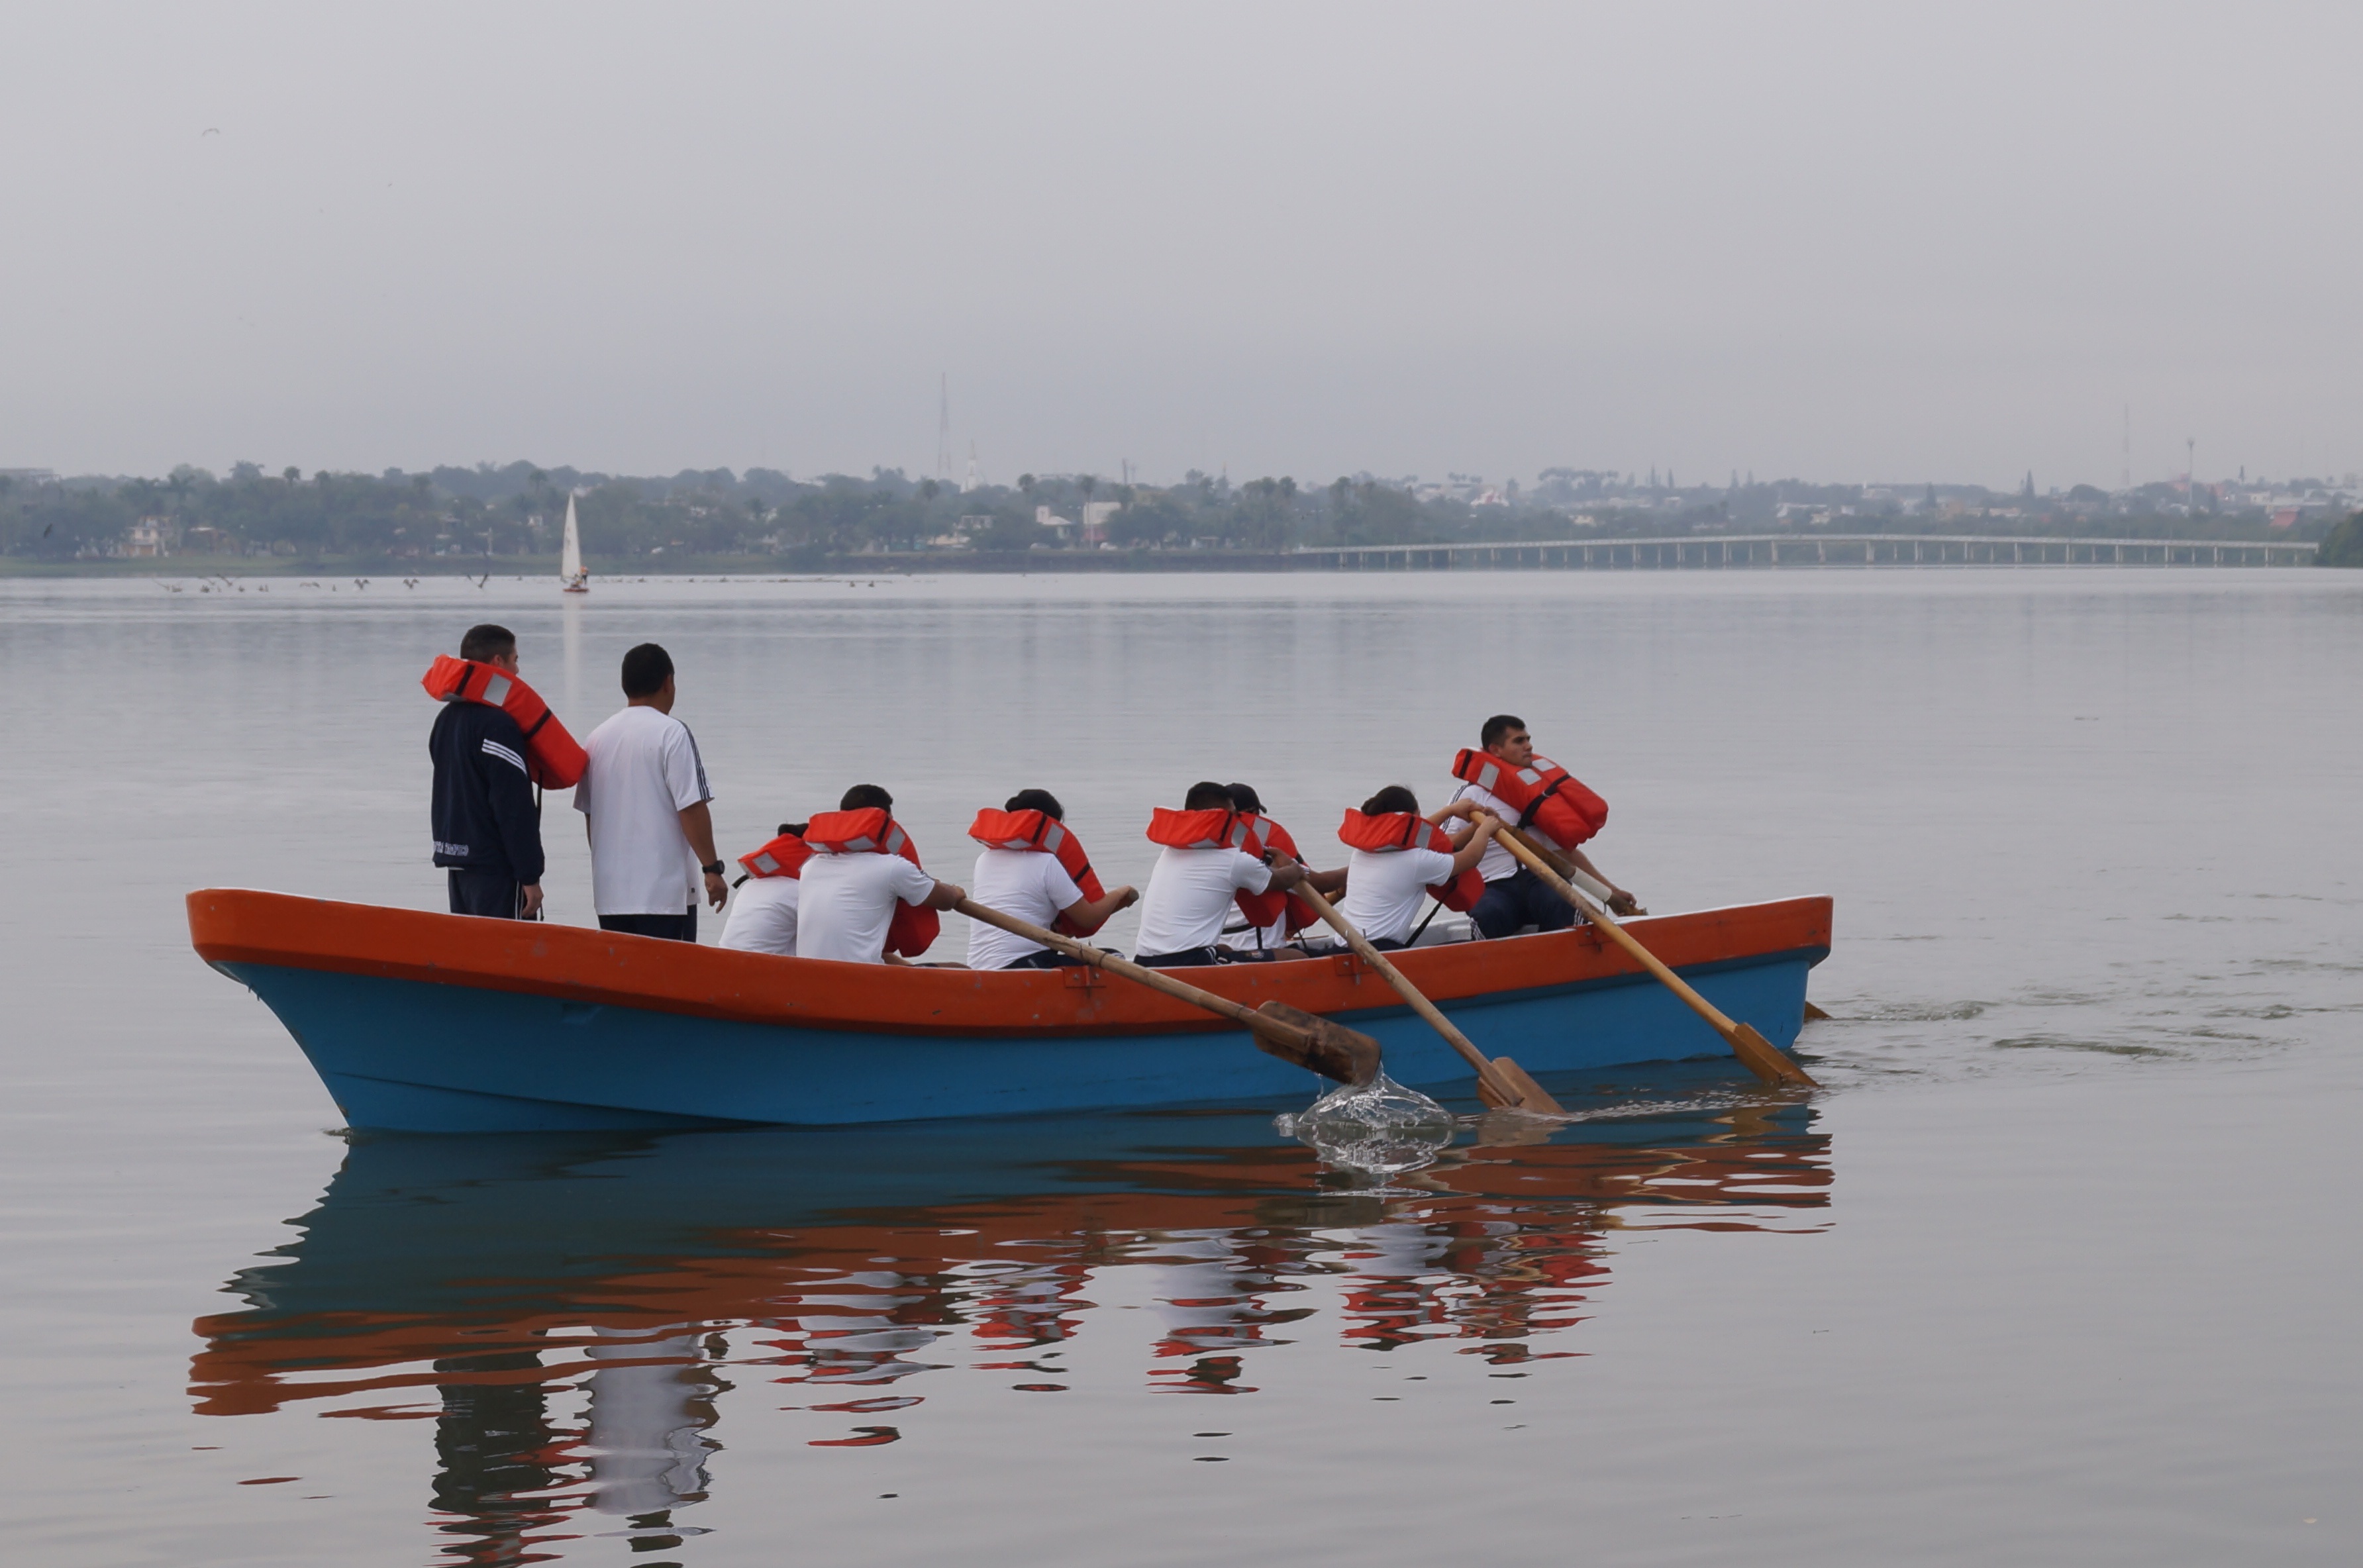
sea, boat, vehicle, marina, motorboat, boating, merchant, watercraft, rowing, vogue, skiff, watercraft rowing